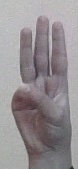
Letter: thaa